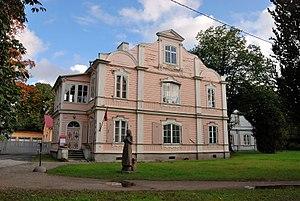
Cet article présente une liste non exhaustive de musées en Estonie.